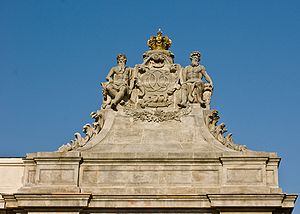
Slotsholmen / Billedsamling
Slotsholmen er en ø i det centrale København. Øen er opkaldt efter de forskellige borge og slotte, der har ligget på øen siden Biskop Absalon i 1167 opførte den første borg på det sted, hvor Christiansborg Slot ligger i dag.